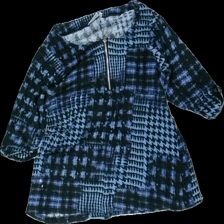
View: front
Type: T-shirt
Category: Ladies
Brand: Isolde
Colors: Black, Blue
Material: 100% cotton
Pattern: Other
Cut: Regular, C-collar
Size: L
Season: All
Stains: Major
Price range: <50
Recommended usage: Export